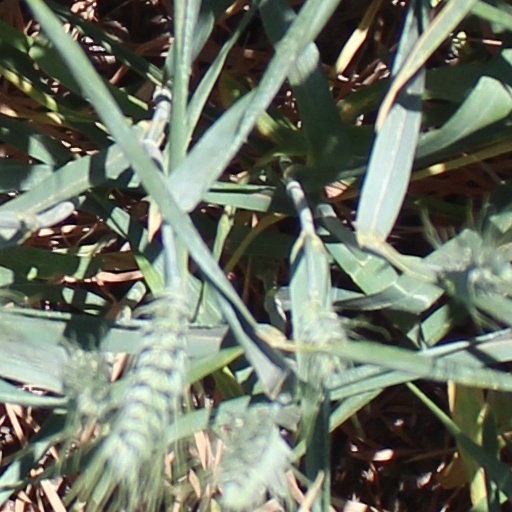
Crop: wheat